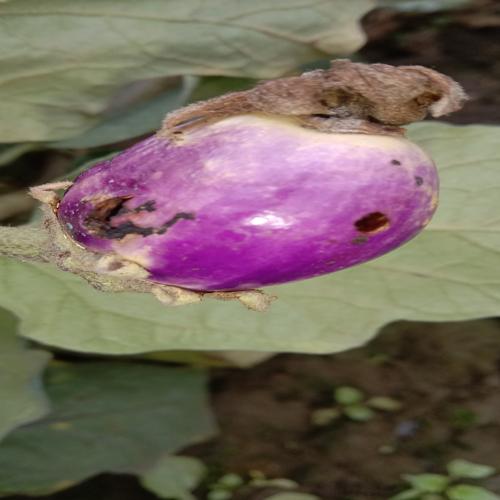
Label: Shoot and Fruit Borer